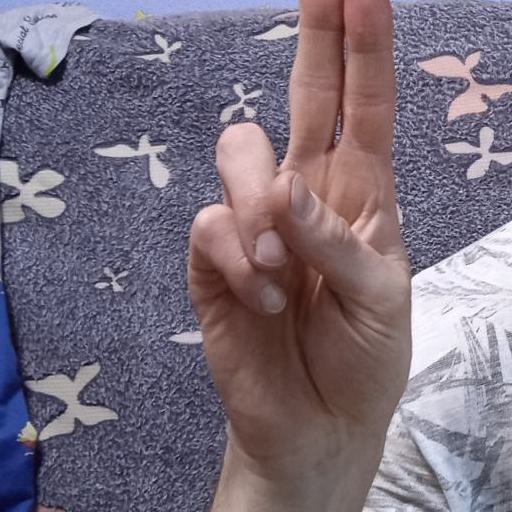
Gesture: two_up